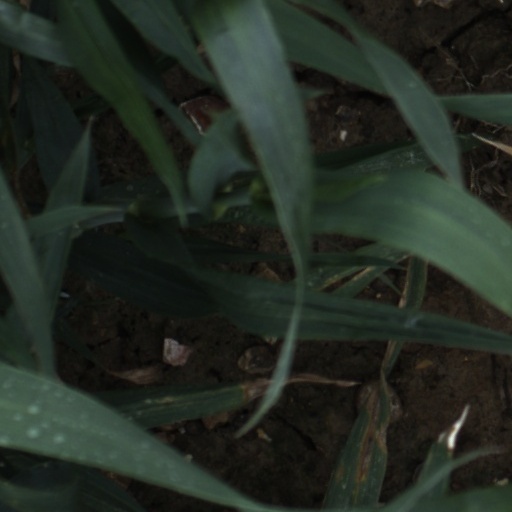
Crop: wheat